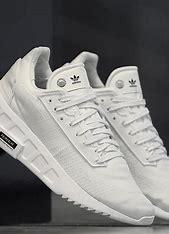
Brand: Adidas
Model: Geodiver Primeblue